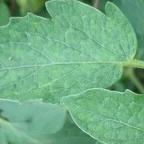
Crop: Tomato
Condition: healthy-leaf